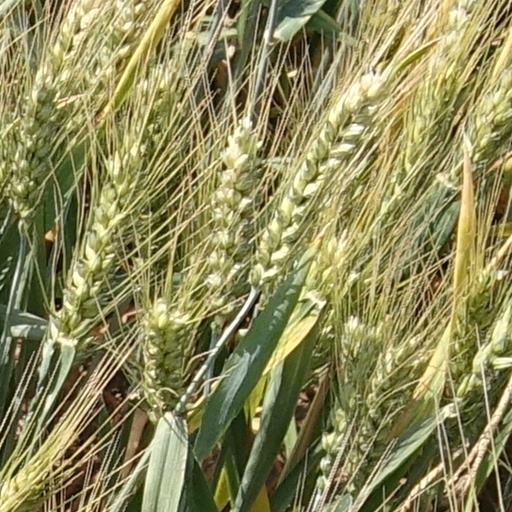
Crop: wheat